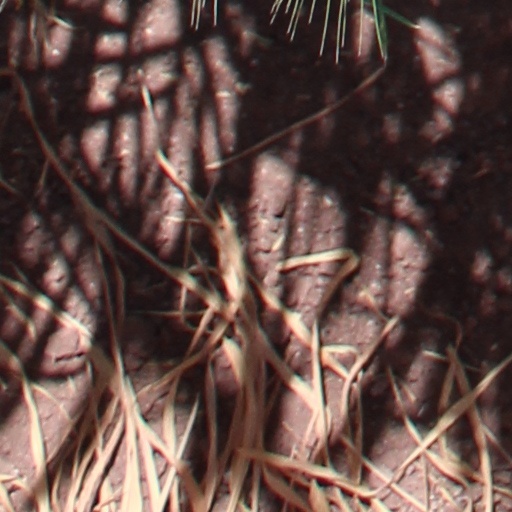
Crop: wheat